Tamburica

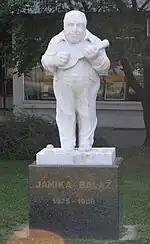
Monument of Janika Balaž with his "prim" tamburica in Novi Sad, Serbia

The Grand Tamburica Orchestra of Radio Novi Sad was founded in 1951 under the leadership of Sava Vukosavljev, who composed and arranged many pieces for tamburica orchestra and published a comprehensive book "Vojvođanska tambura" ("The Tambura of Vojvodina"). There are also orchestras of Radio Belgrade and Radio Podgorica, Radio Kikinda etc. Janika Balaž, a member of the Radio Novi Sad orchestra who also had his own octet, was a popular performer whose name became synonymous with the tamburica. Famous tamburica orchestras of Serbia include those of Maksa Popov and Aleksandar Aranicki.